Hatherton, Cheshire

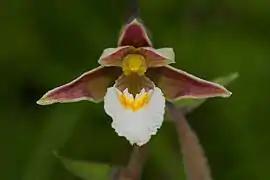
Marsh helleborine, an orchid found at Hatherton Flush that is rare in Cheshire

Hatherton is administered jointly with the adjacent parish of Walgherton by Hatherton and Walgherton Parish Council. From 1974 the civil parish was served by Crewe and Nantwich Borough Council, which was succeeded on 1 April 2009 by the unitary authority of Cheshire East. Hatherton falls in the parliamentary constituency of Crewe and Nantwich, which has been represented by Kieran Mullan since 2019, after being represented by Laura Smith (2017–19), Edward Timpson (2008–17) and Gwyneth Dunwoody (1983–2008).